Mahmoud K. Muftić

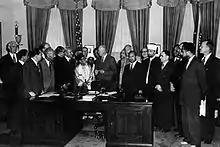
Said Ramadan, pictured (second from right) in the Oval Office with US President Dwight D. Eisenhower in 1953, was Muftić's close confidant and his wife's cousin, and both Ramadan and Muftić were linked to CIA operations in the Muslim world

Muftić became involved with the Muslim Brotherhood during his years in Egypt, largely through his marriage to a cousin of Said Ramadan, the Brotherhood’s de facto international leader and a known U.S. intelligence asset. Through this connection, Muftić aligned with the Brotherhood’s pan-Islamist vision, an agenda that overlapped with Western anti-communist goals during the Cold War. He contributed articles to various outlets that closely mirrored CIA messaging. Said Ramadan sent Muftić in his place to represent the Muslim Brotherhood at the World Muslim Congress in Iraq in 1962, because Ramadan feared for his own security as the congress was sponsored by Abdul-Karim Qasim, the Iraqi dictator who was steering a pro-Soviet course. Muftić was also involved with the Deutsche Muslim-Liga in West Germany.